Peacock Lane

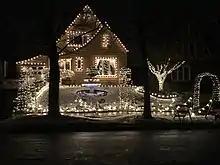
Lights on a Tudor revival-style house on as snowy night on Peacock Lane

As the annual tradition became increasingly popular, residents on the lane have cited their concerns over vandalism, pollution, litter, heavy traffic, and public urination. As a result, the street is now closed to automobiles on certain evenings. The Portland Police department has also stepped up patrols and employs officers to direct traffic during busier hours.